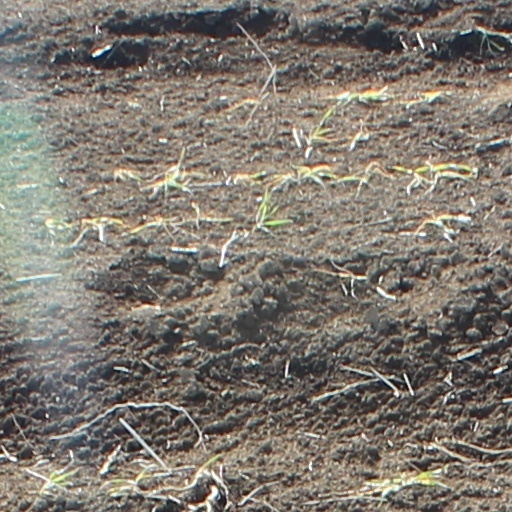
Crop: wheat